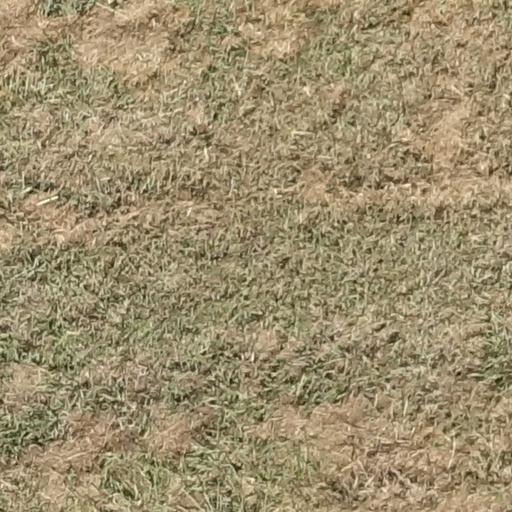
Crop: sorghum